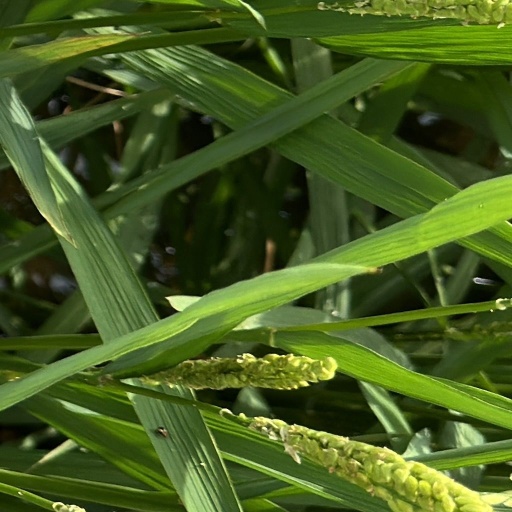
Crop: rice